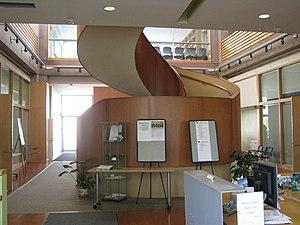
L'Institut Fields est un centre international pour la recherche en sciences mathématiques à l'Université de Toronto. L'institut porte le nom du mathématicien John Charles Fields, fondateur de la Médaille Fields et travaillant à l'Université de Toronto. Il est fondé en 1992, et fut brièvement basé à l'Université de Waterloo avant d'être déplacé à Toronto en 1995.